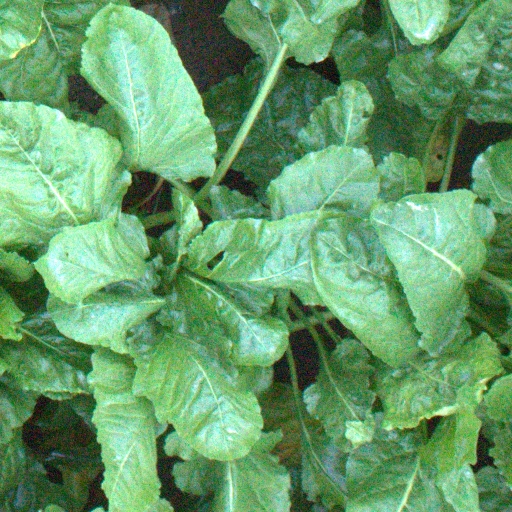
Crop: sugar beet